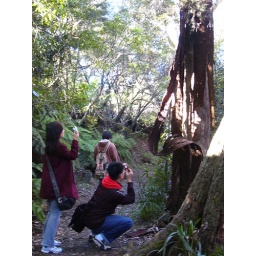
Sydney 2006 - Walk in forest in Blue mountains